Beardmore Tornado

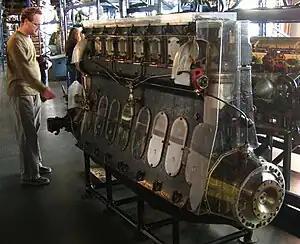
R101 Tornado engine in the Science Museum, London

The Beardmore Tornado is an eight-cylinder inline diesel aircraft engine built in 1927 by William Beardmore and Company of Glasgow, Scotland, and used in the British R101 airship when petrol engines were thought unsafe in the tropics. The model is given as Tornado IIIA or Tornado III C.I. The fuel is described as "Diesel heavy-oil".